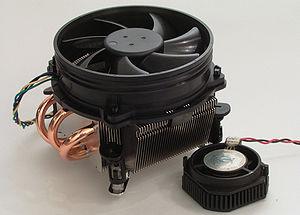
Caloduc, du latin calor « chaleur » et de ductus « conduite », désigne des éléments conducteurs de chaleur. Appelé heat pipe en anglais, un caloduc est destiné à transporter la chaleur grâce au principe du transfert thermique par transition de phase d'un fluide.